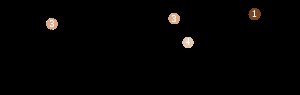
7. etape af Tour de France 2007 / Sprint og bjergpasseringer / 2. sprint (Anglefort)
Grafik fra 7. etape
Syvende etape af Tour de France 2007 blev kørt fredag d. 14. juli og gik fra Val-d'Isère til Briançon.